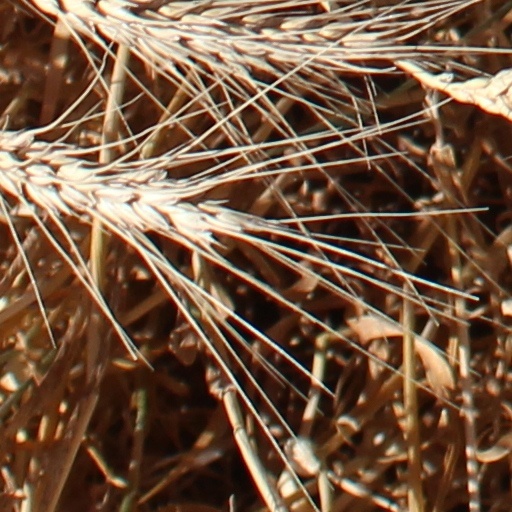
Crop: wheat